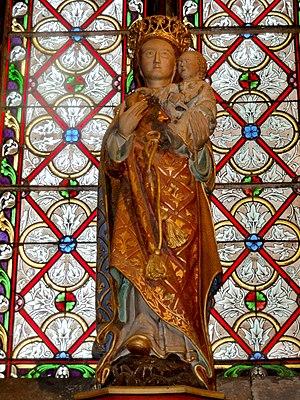
L'église Saint-Léonard est une église catholique paroissiale située à Avilly-Saint-Léonard, dans le département de l'Oise, en France. Elle possède un petit chœur du début du XIIIᵉ siècle à l'architecture gothique très soignée, mais n'est à ce jour pas inscrite ou classée au titre des monuments historiques. Cependant, le mobilier est riche et varié, et comporte six éléments classés, dont un bel ensemble de stalles de la seconde moitié du XVIᵉ siècle, qui représente le dernier souvenir matériel du prieuré clunisien de Saint-Nicolas-d'Acy, sur la commune voisine de Courteuil. La nef pourrait comporter des éléments anciens, mais a été fortement remaniée à l'époque moderne. Son voûtement n'a jamais été mené à terme, et la nef reste recouverte d'une fausse voûte en berceau. Les chapelles latérales formant transept datent du XVIᵉ siècle, et à l'instar du bas-côté nord du XVIIᵉ siècle, ils affichent un style gothique flamboyant tardif influencé par la Renaissance. Tout l'intérieur est décoré d'une polychromie architecturale refaite pendant l'après-guerre. La chapelle latérale sud sert de base à un clocher sans caractère du XVIIIᵉ ou du XVIIIᵉ siècle.